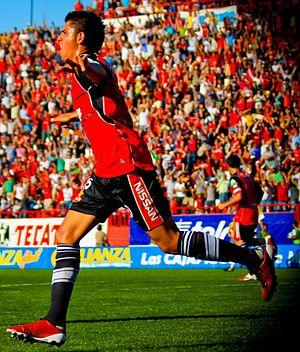
Joe Corona, né le 9 juillet 1990 à Los Angeles, est un joueur international américain de soccer qui joue au poste d'ailier au Galaxy de Los Angeles en MLS.